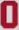
Number: 0